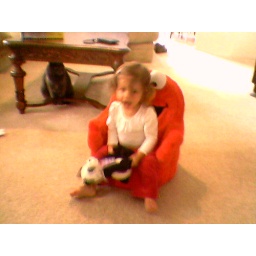
Kaleigh sitting in her Elmo chair with her star bear